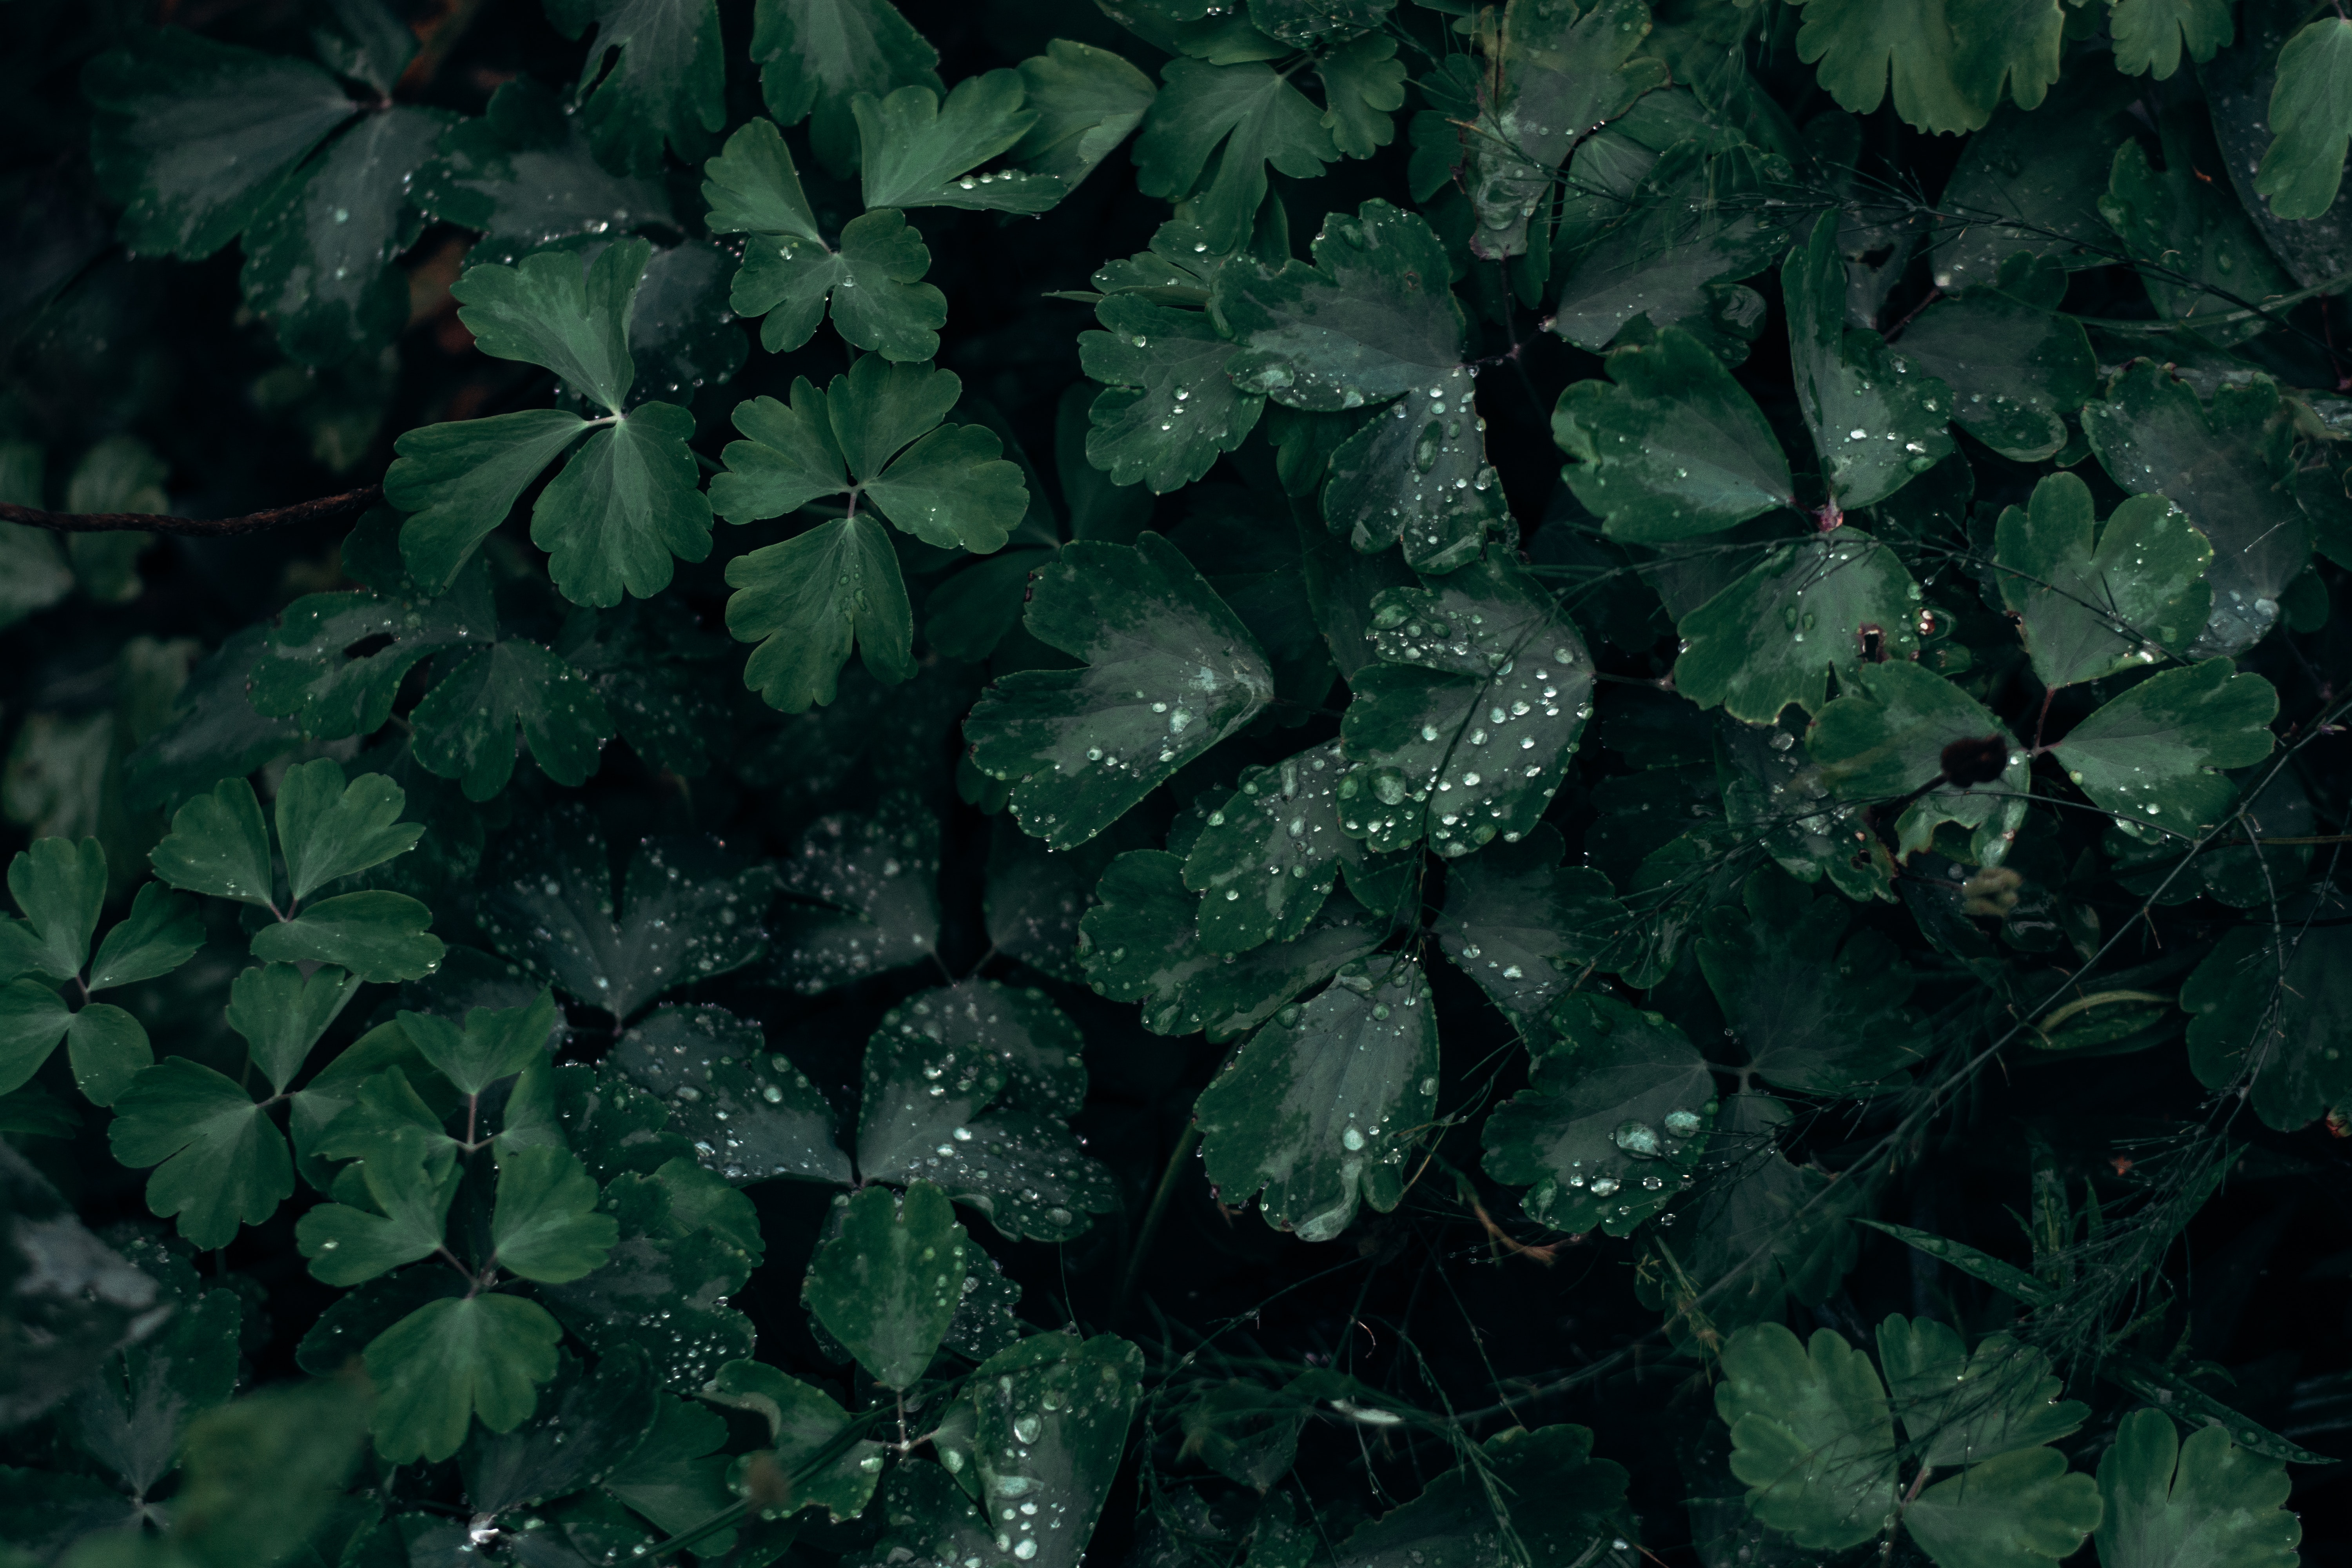
green, leaf, water, plant, botany, pattern, ivy, flower, clover, ivy family, symbol, forest